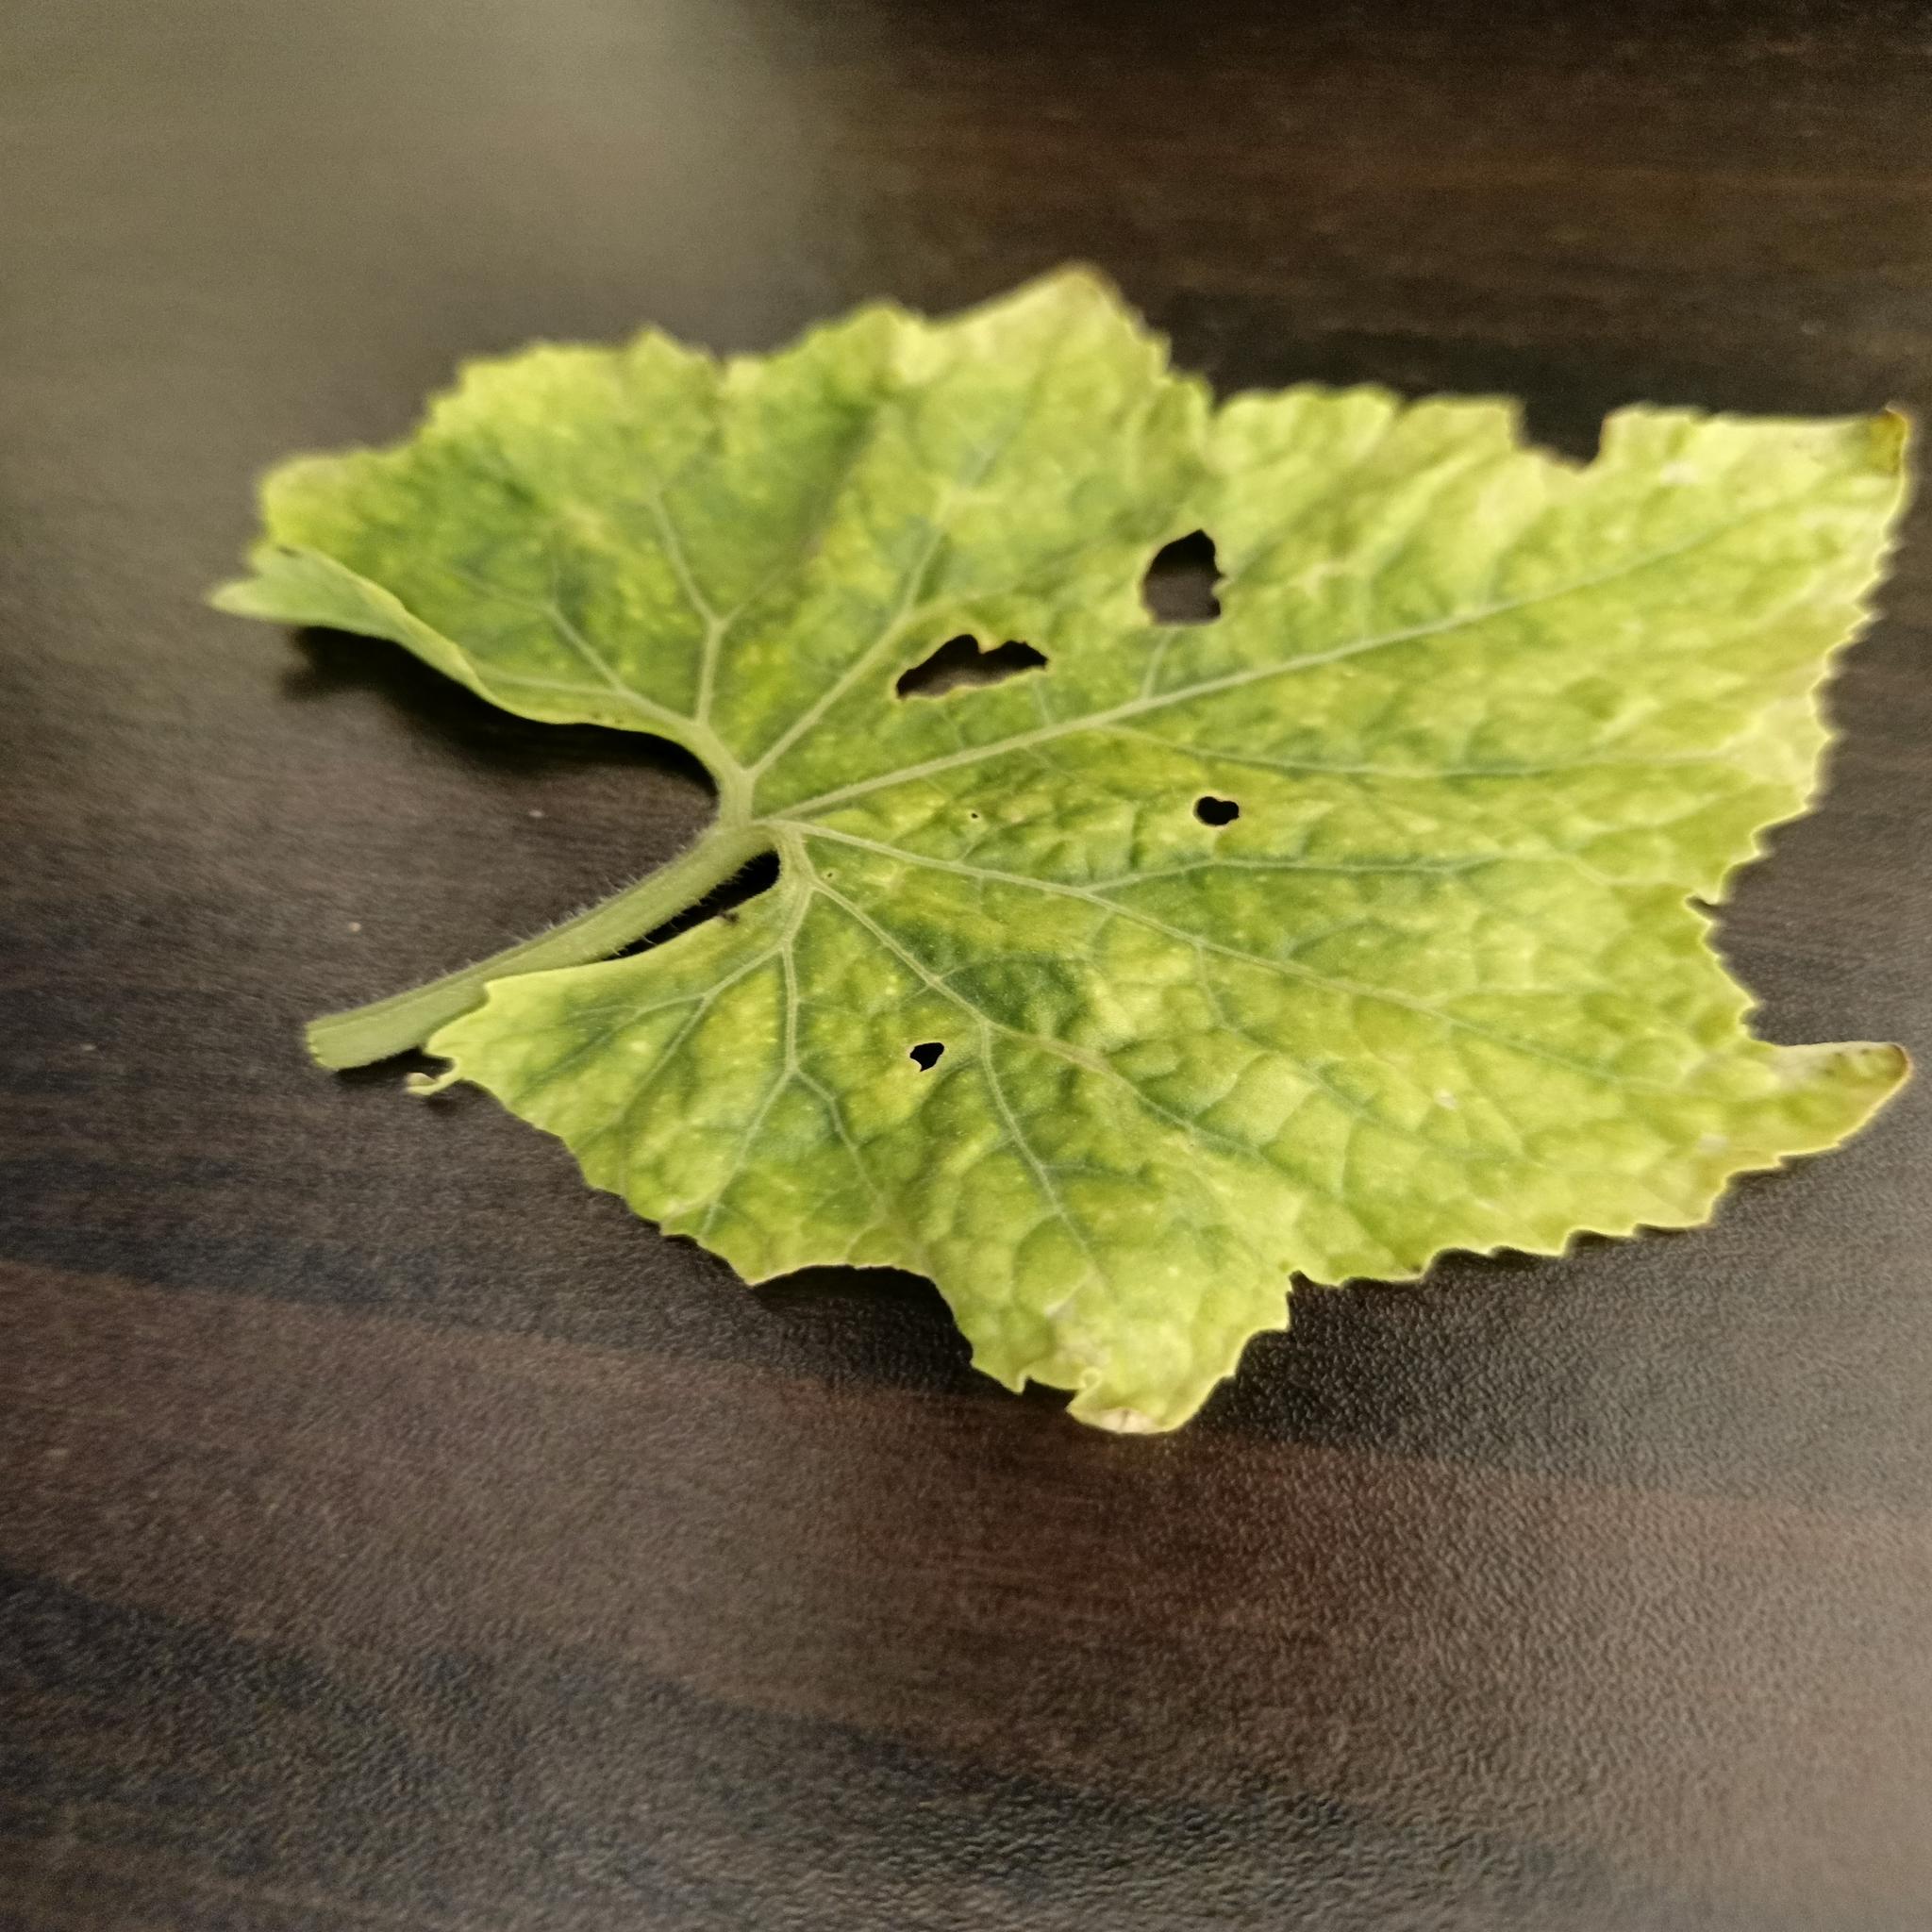
Label: Downy mildew